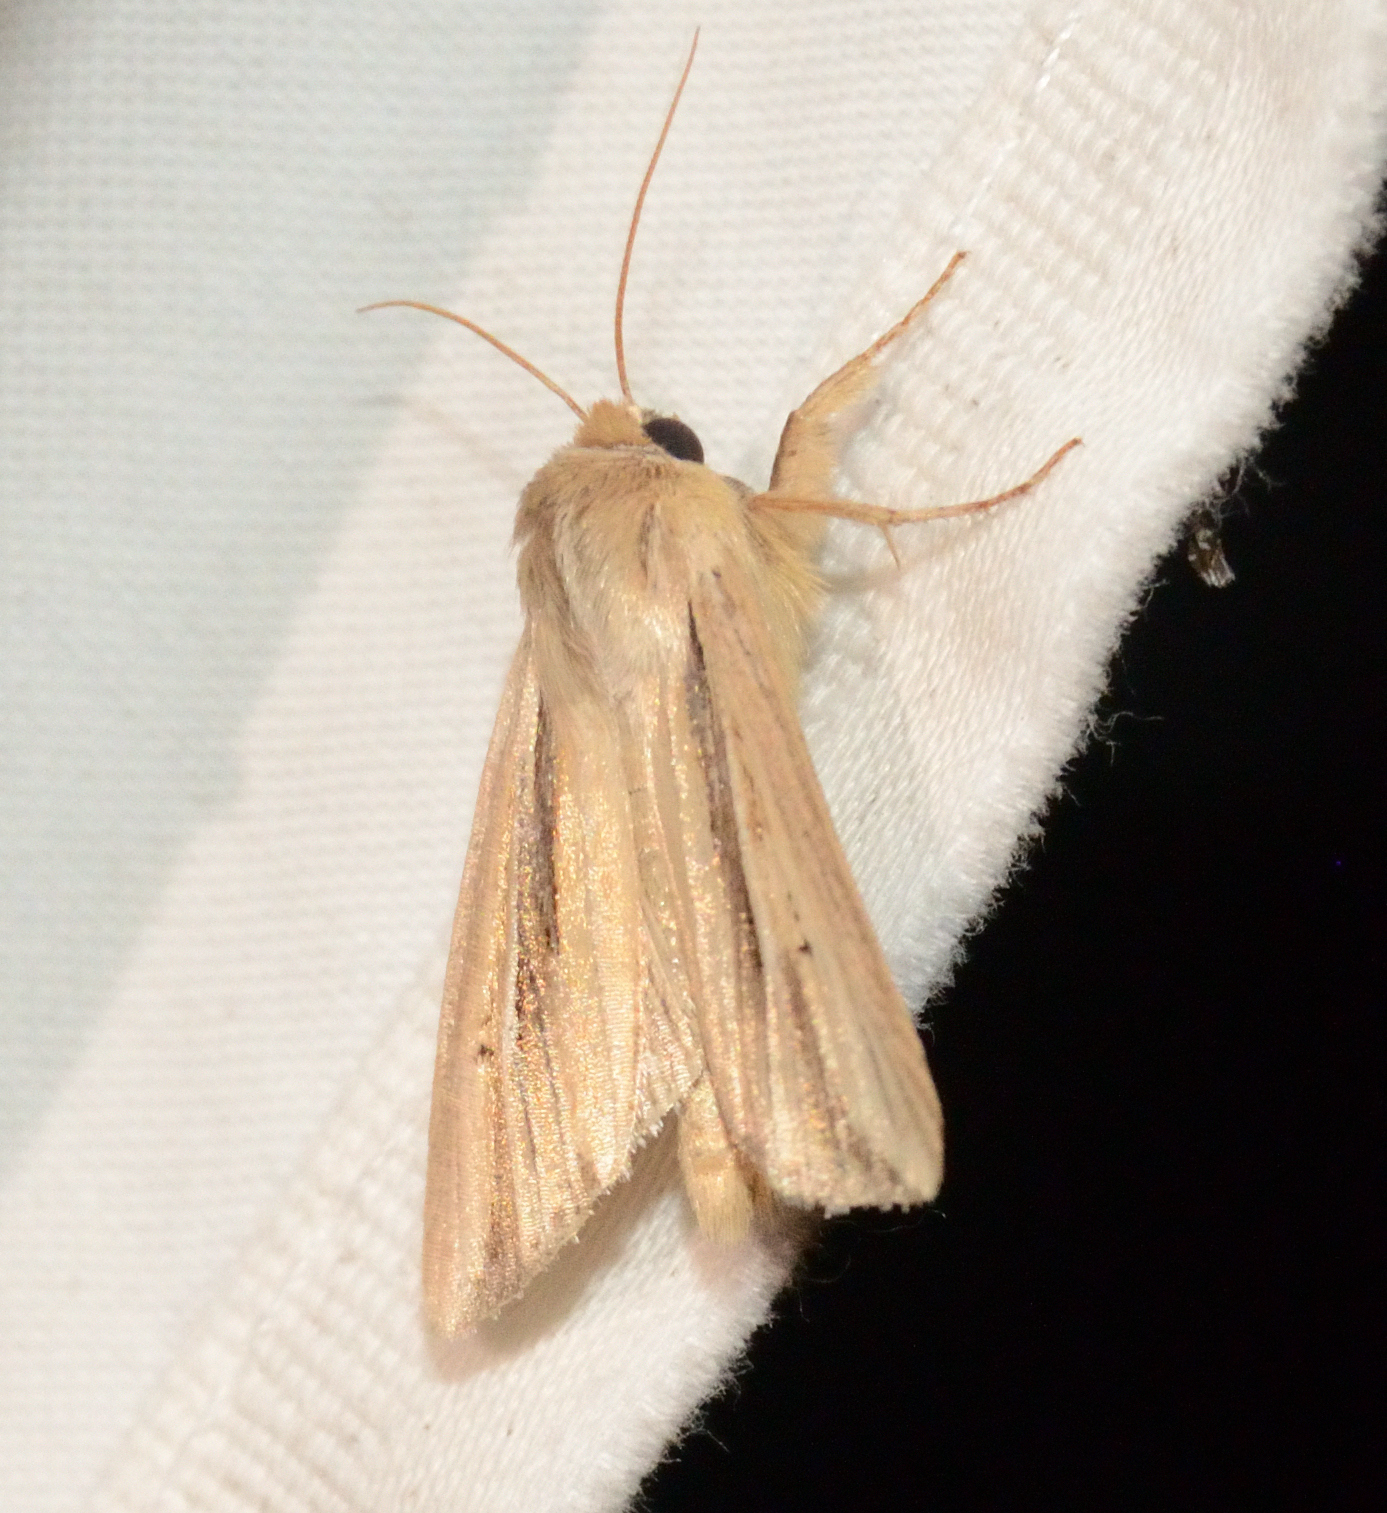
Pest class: wheathead_armyworm_Dargida_diffusa